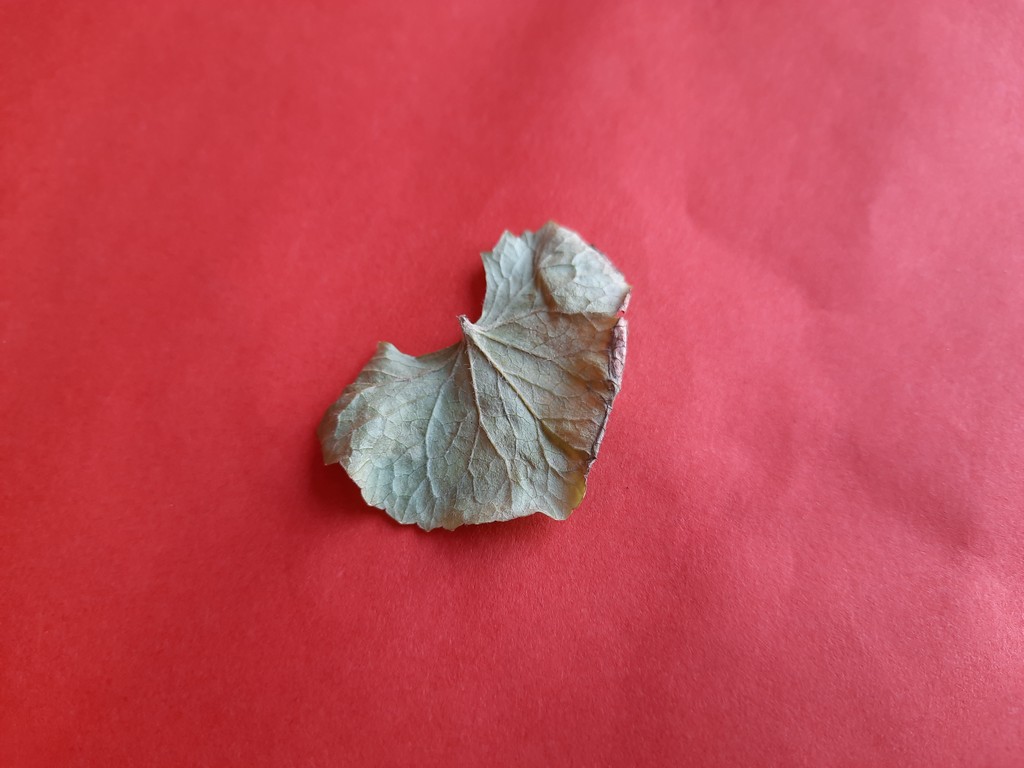
Label: Dried